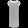
Label: Dress